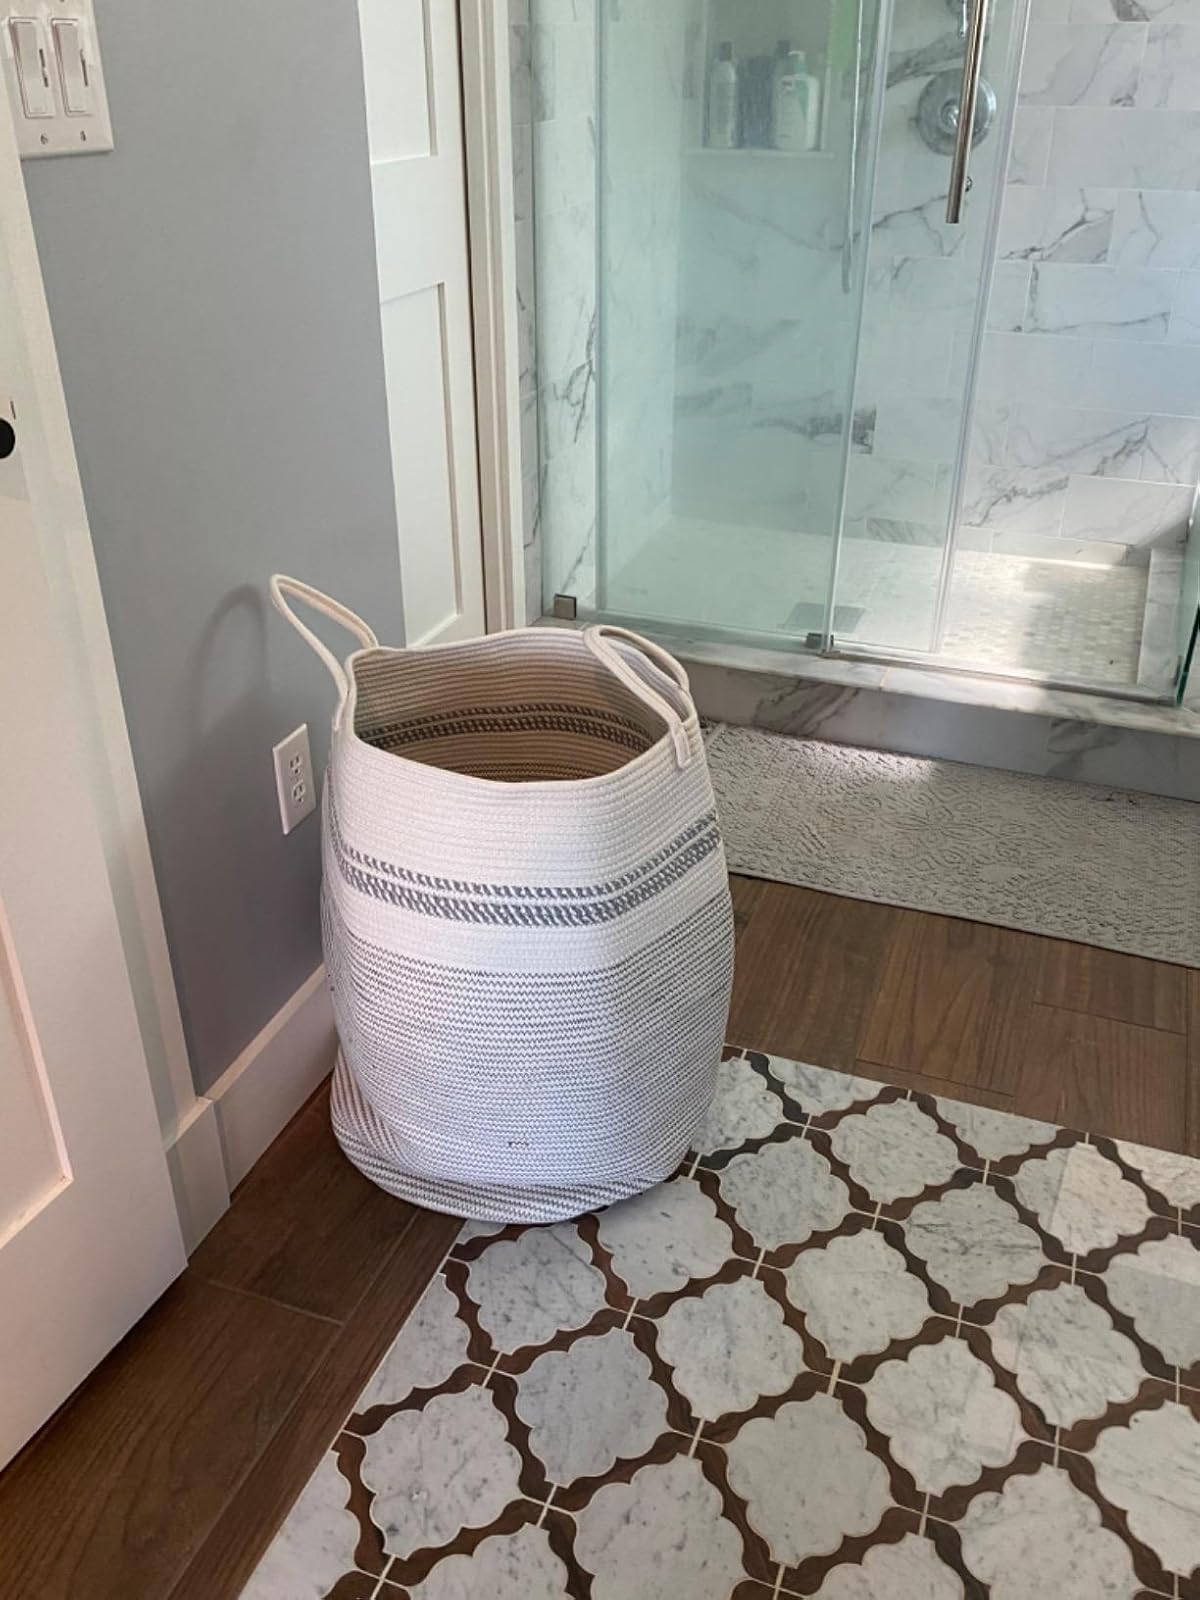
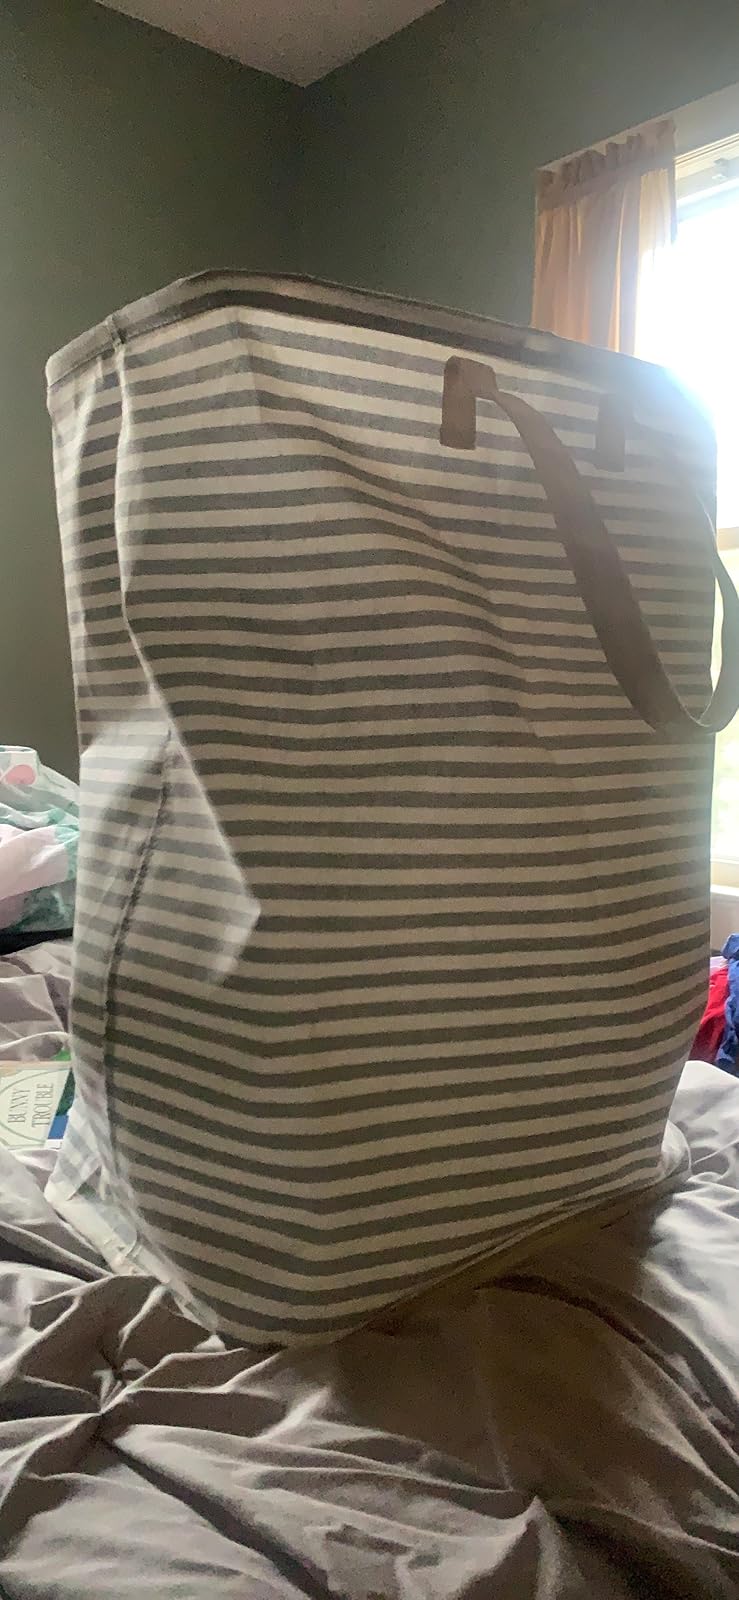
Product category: items_hamper
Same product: no